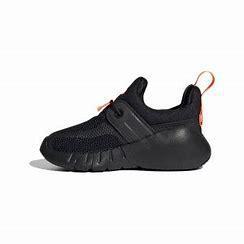
Brand: adidas
Model: Rapidazen I